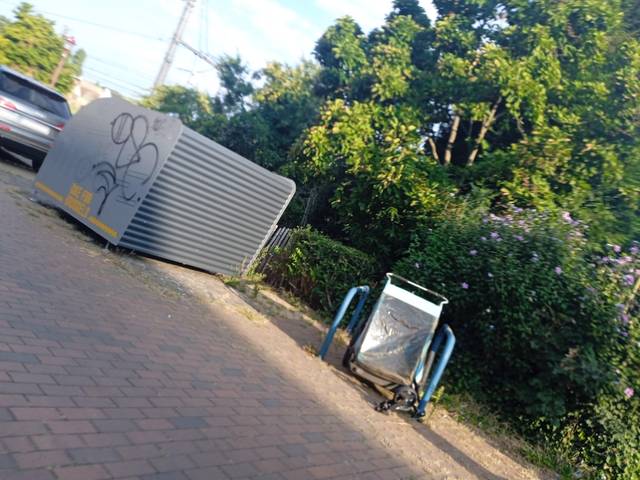
Region: Belgium
Coordinates: 50.88, 4.323